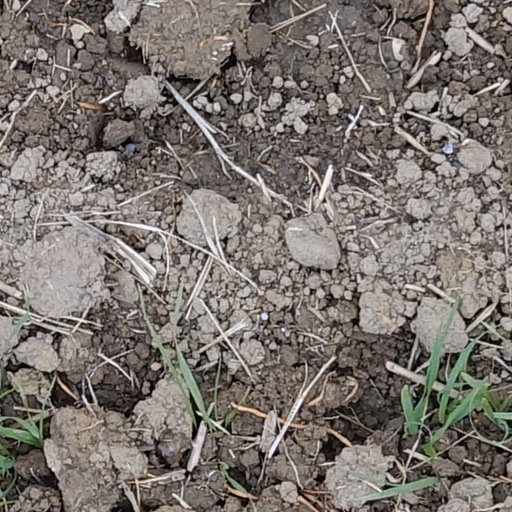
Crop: wheat